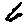
Label: 6